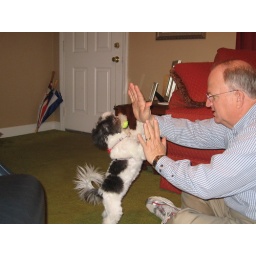
I can box and hold this ball in my mouth